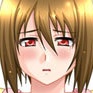
Portrait style: Anime Portrait